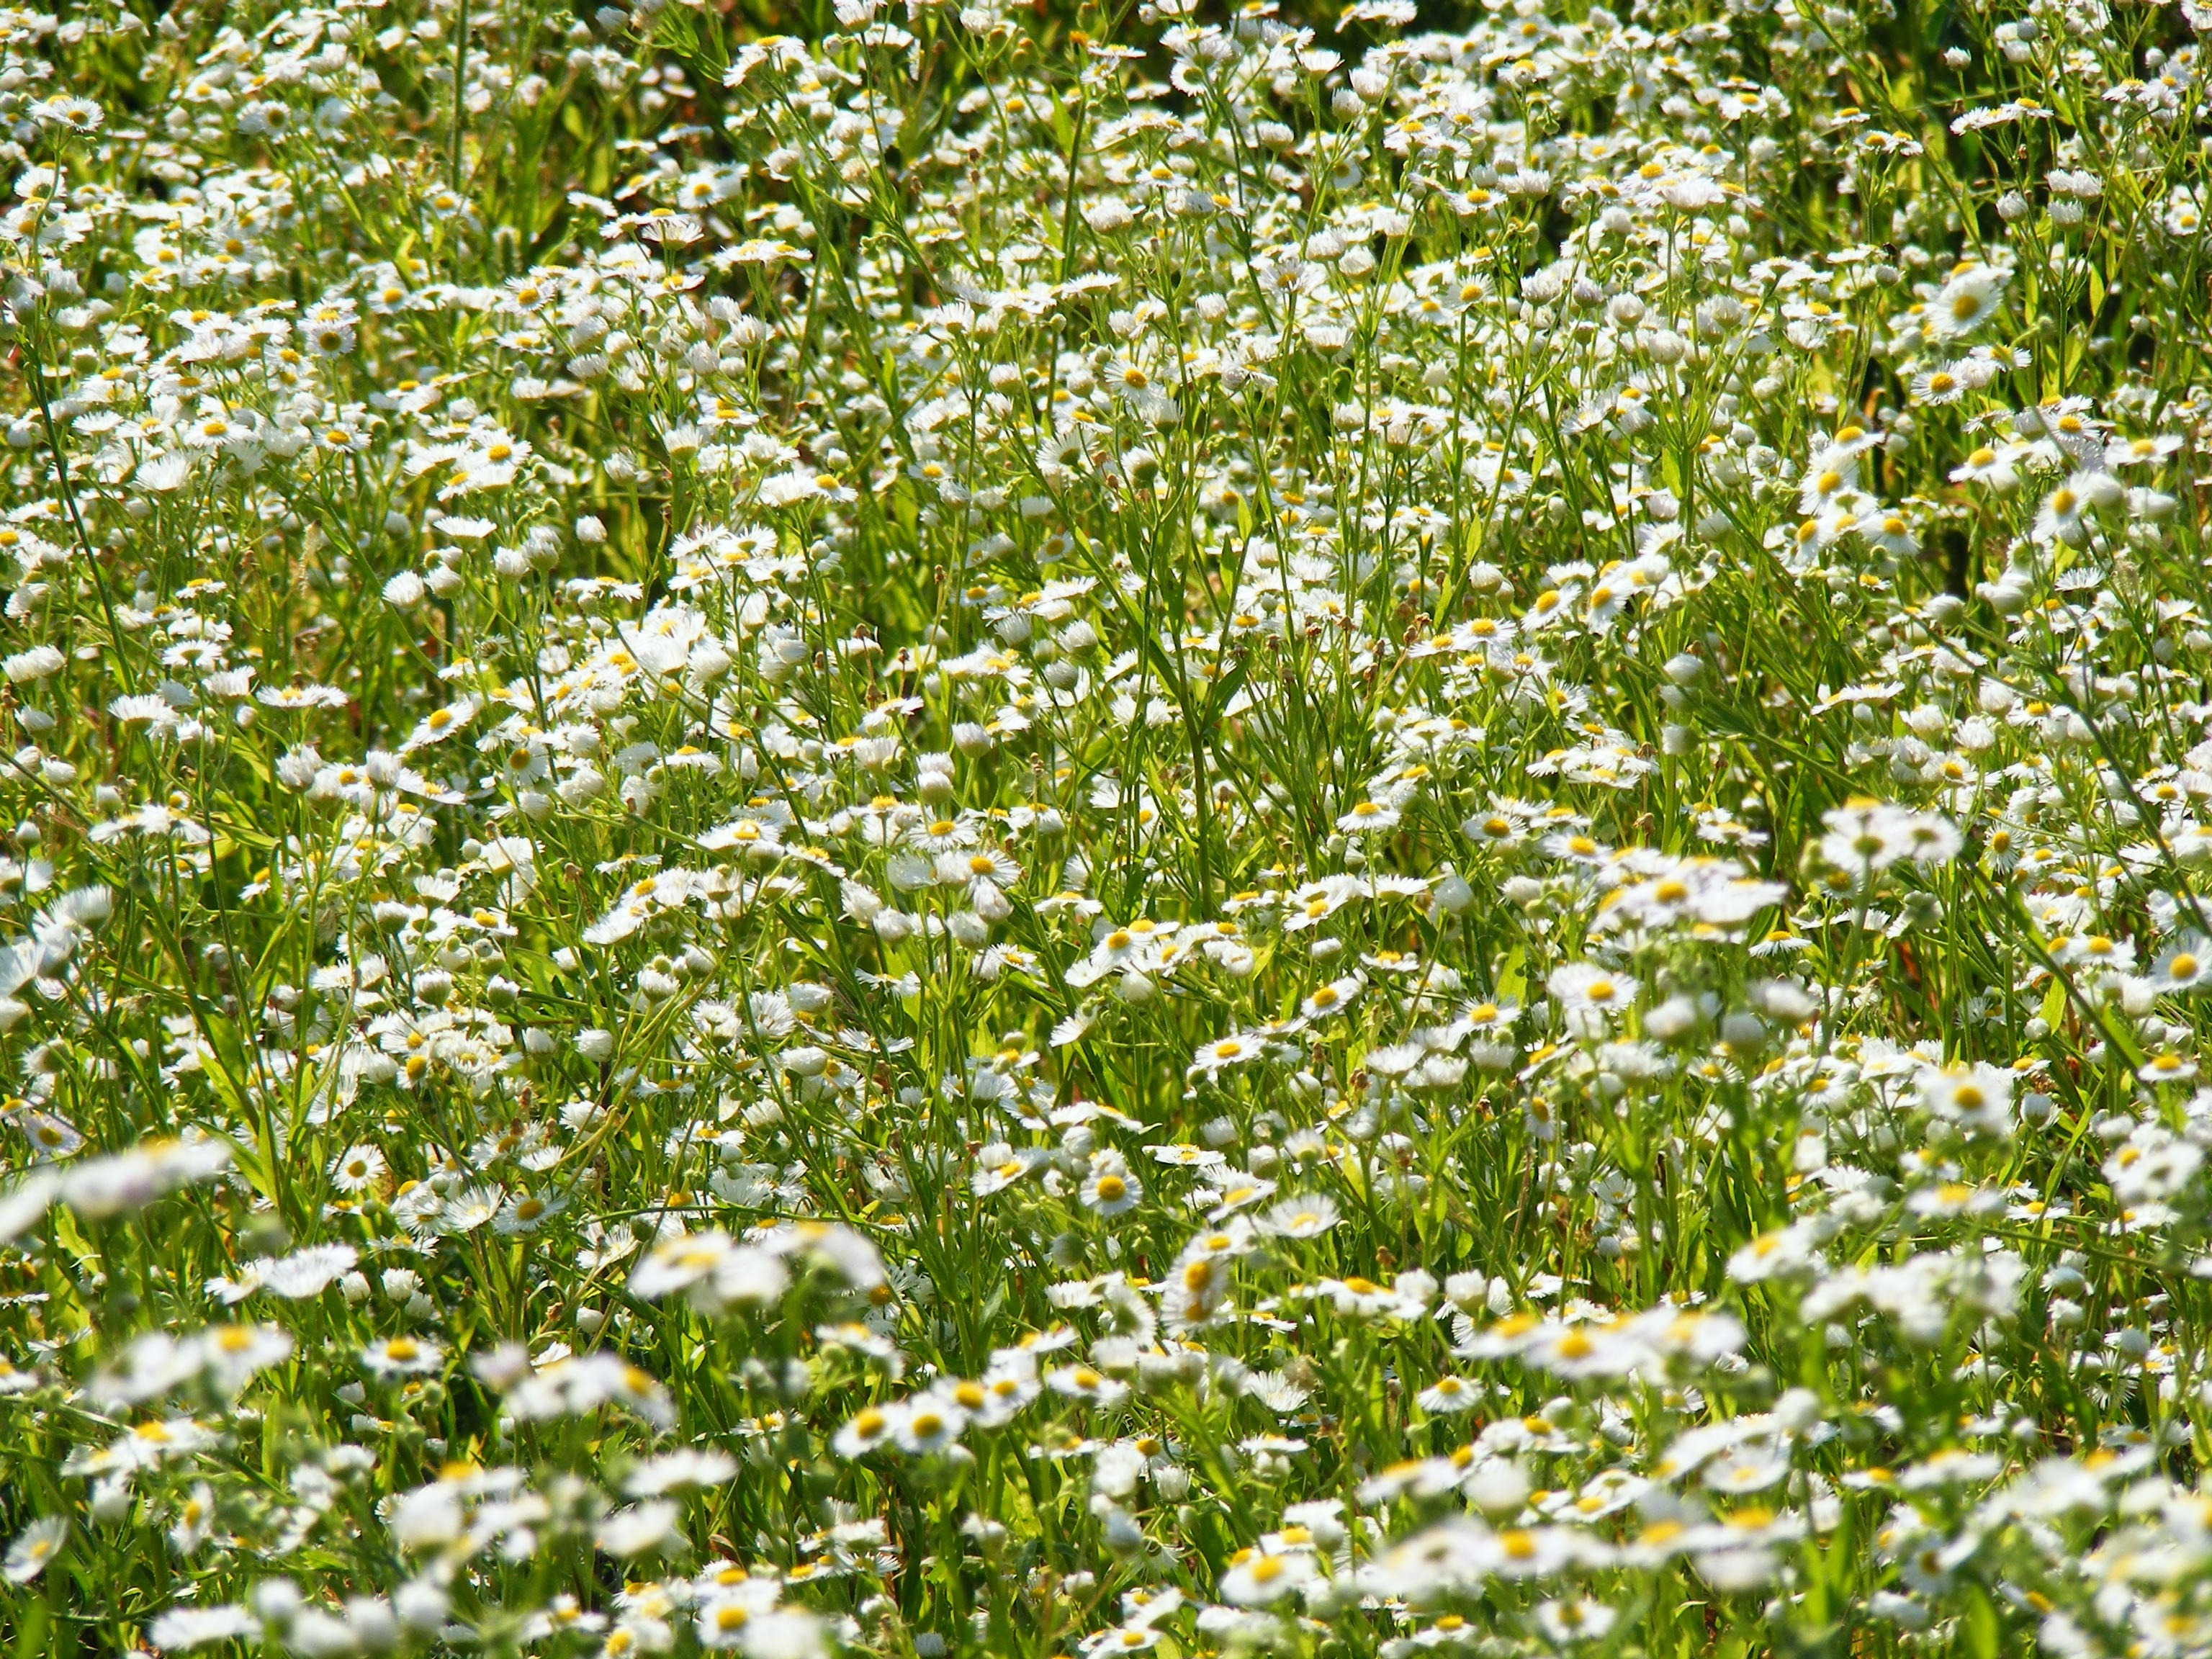
blossom, plant, field, meadow, stem, leaf, flower, bloom, floral, environment, herb, produce, natural, botany, agriculture, flora, botanical, plants, wildflower, flowers, flower bed, outdoors, vegetation, petals, wildflowers, horticulture, habitat, organic, anthriscus, flowering plant, cow parsley, land plant, chamaemelum nobile, parsley family